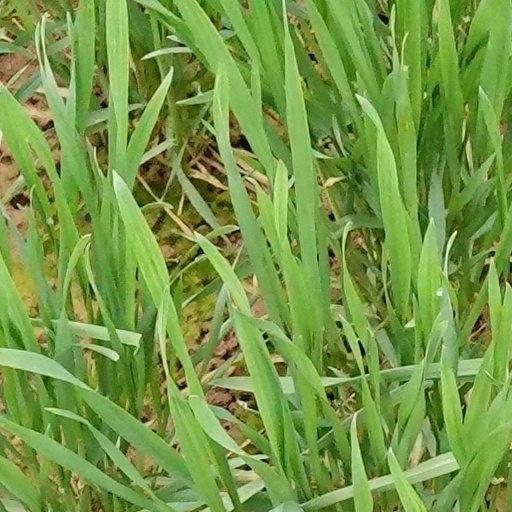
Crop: wheat